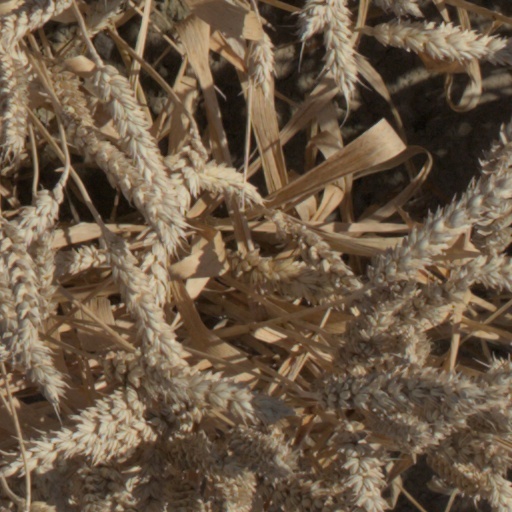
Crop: wheat